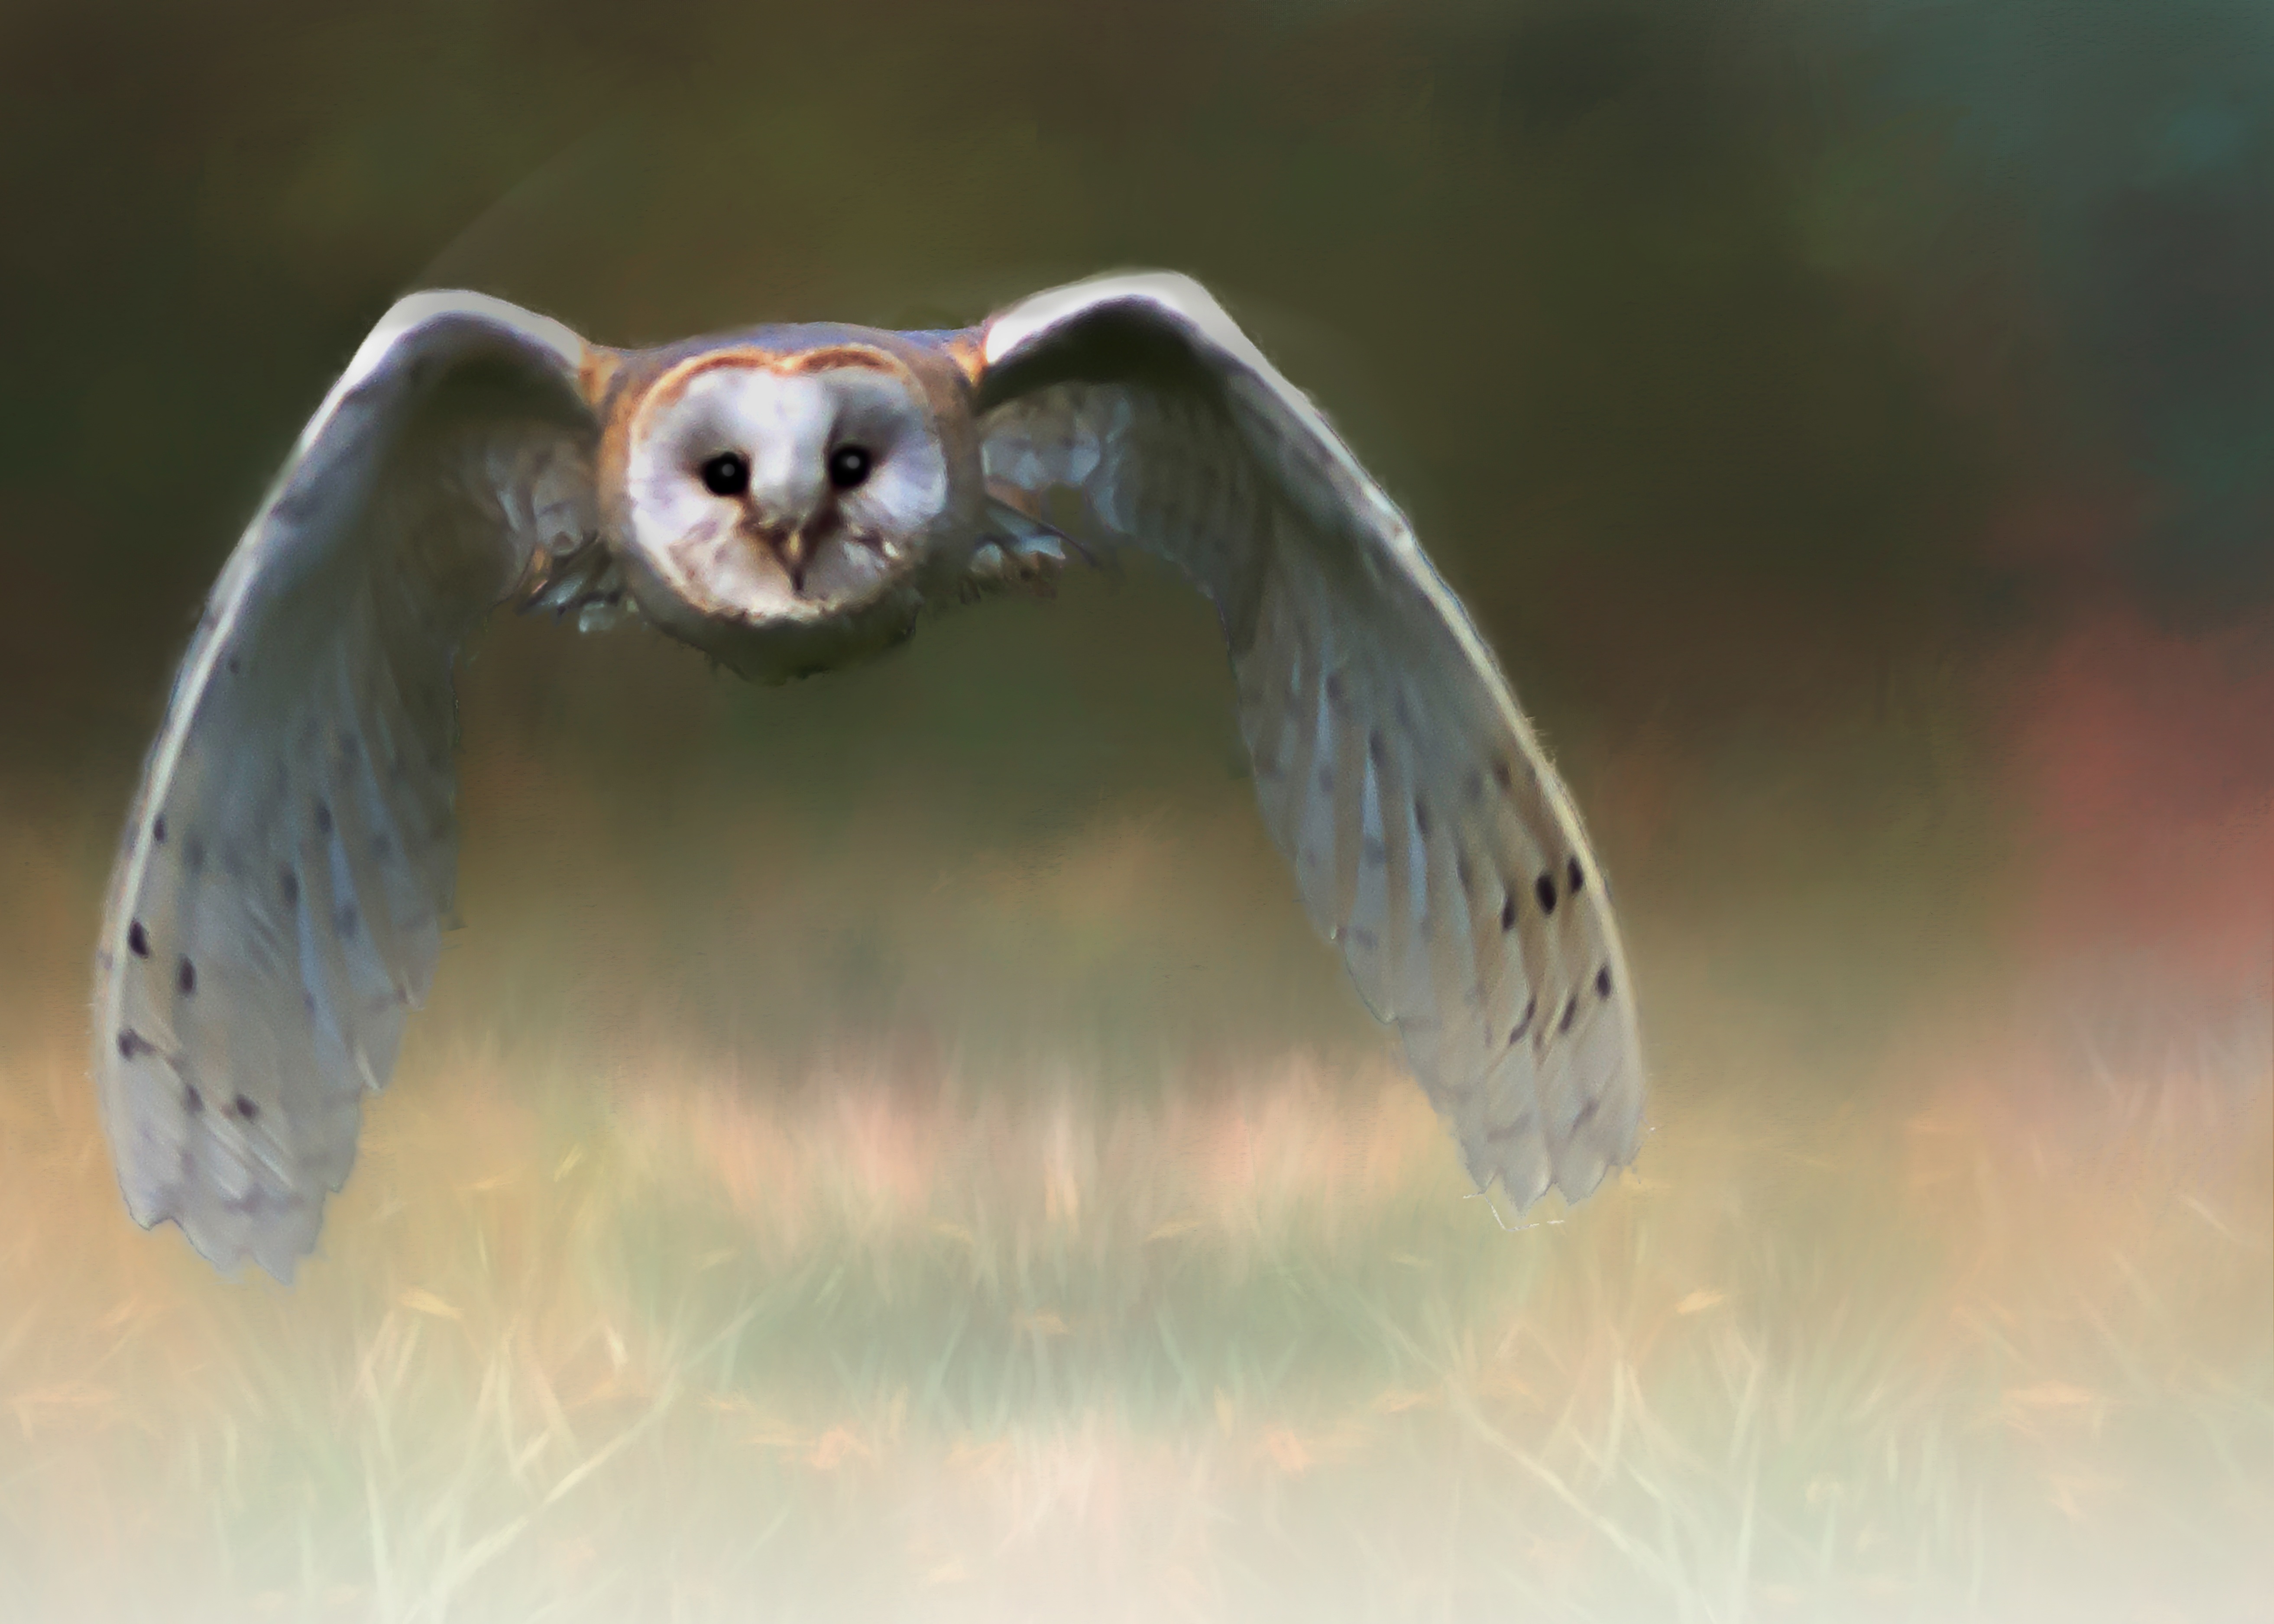
bird, wing, animal, cute, wildlife, wild, insect, owl, fauna, invertebrate, close up, macro photography